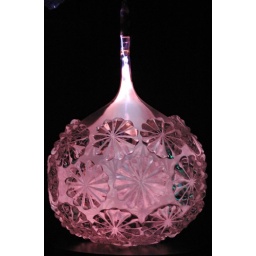
Glass bottle lit by pink neon